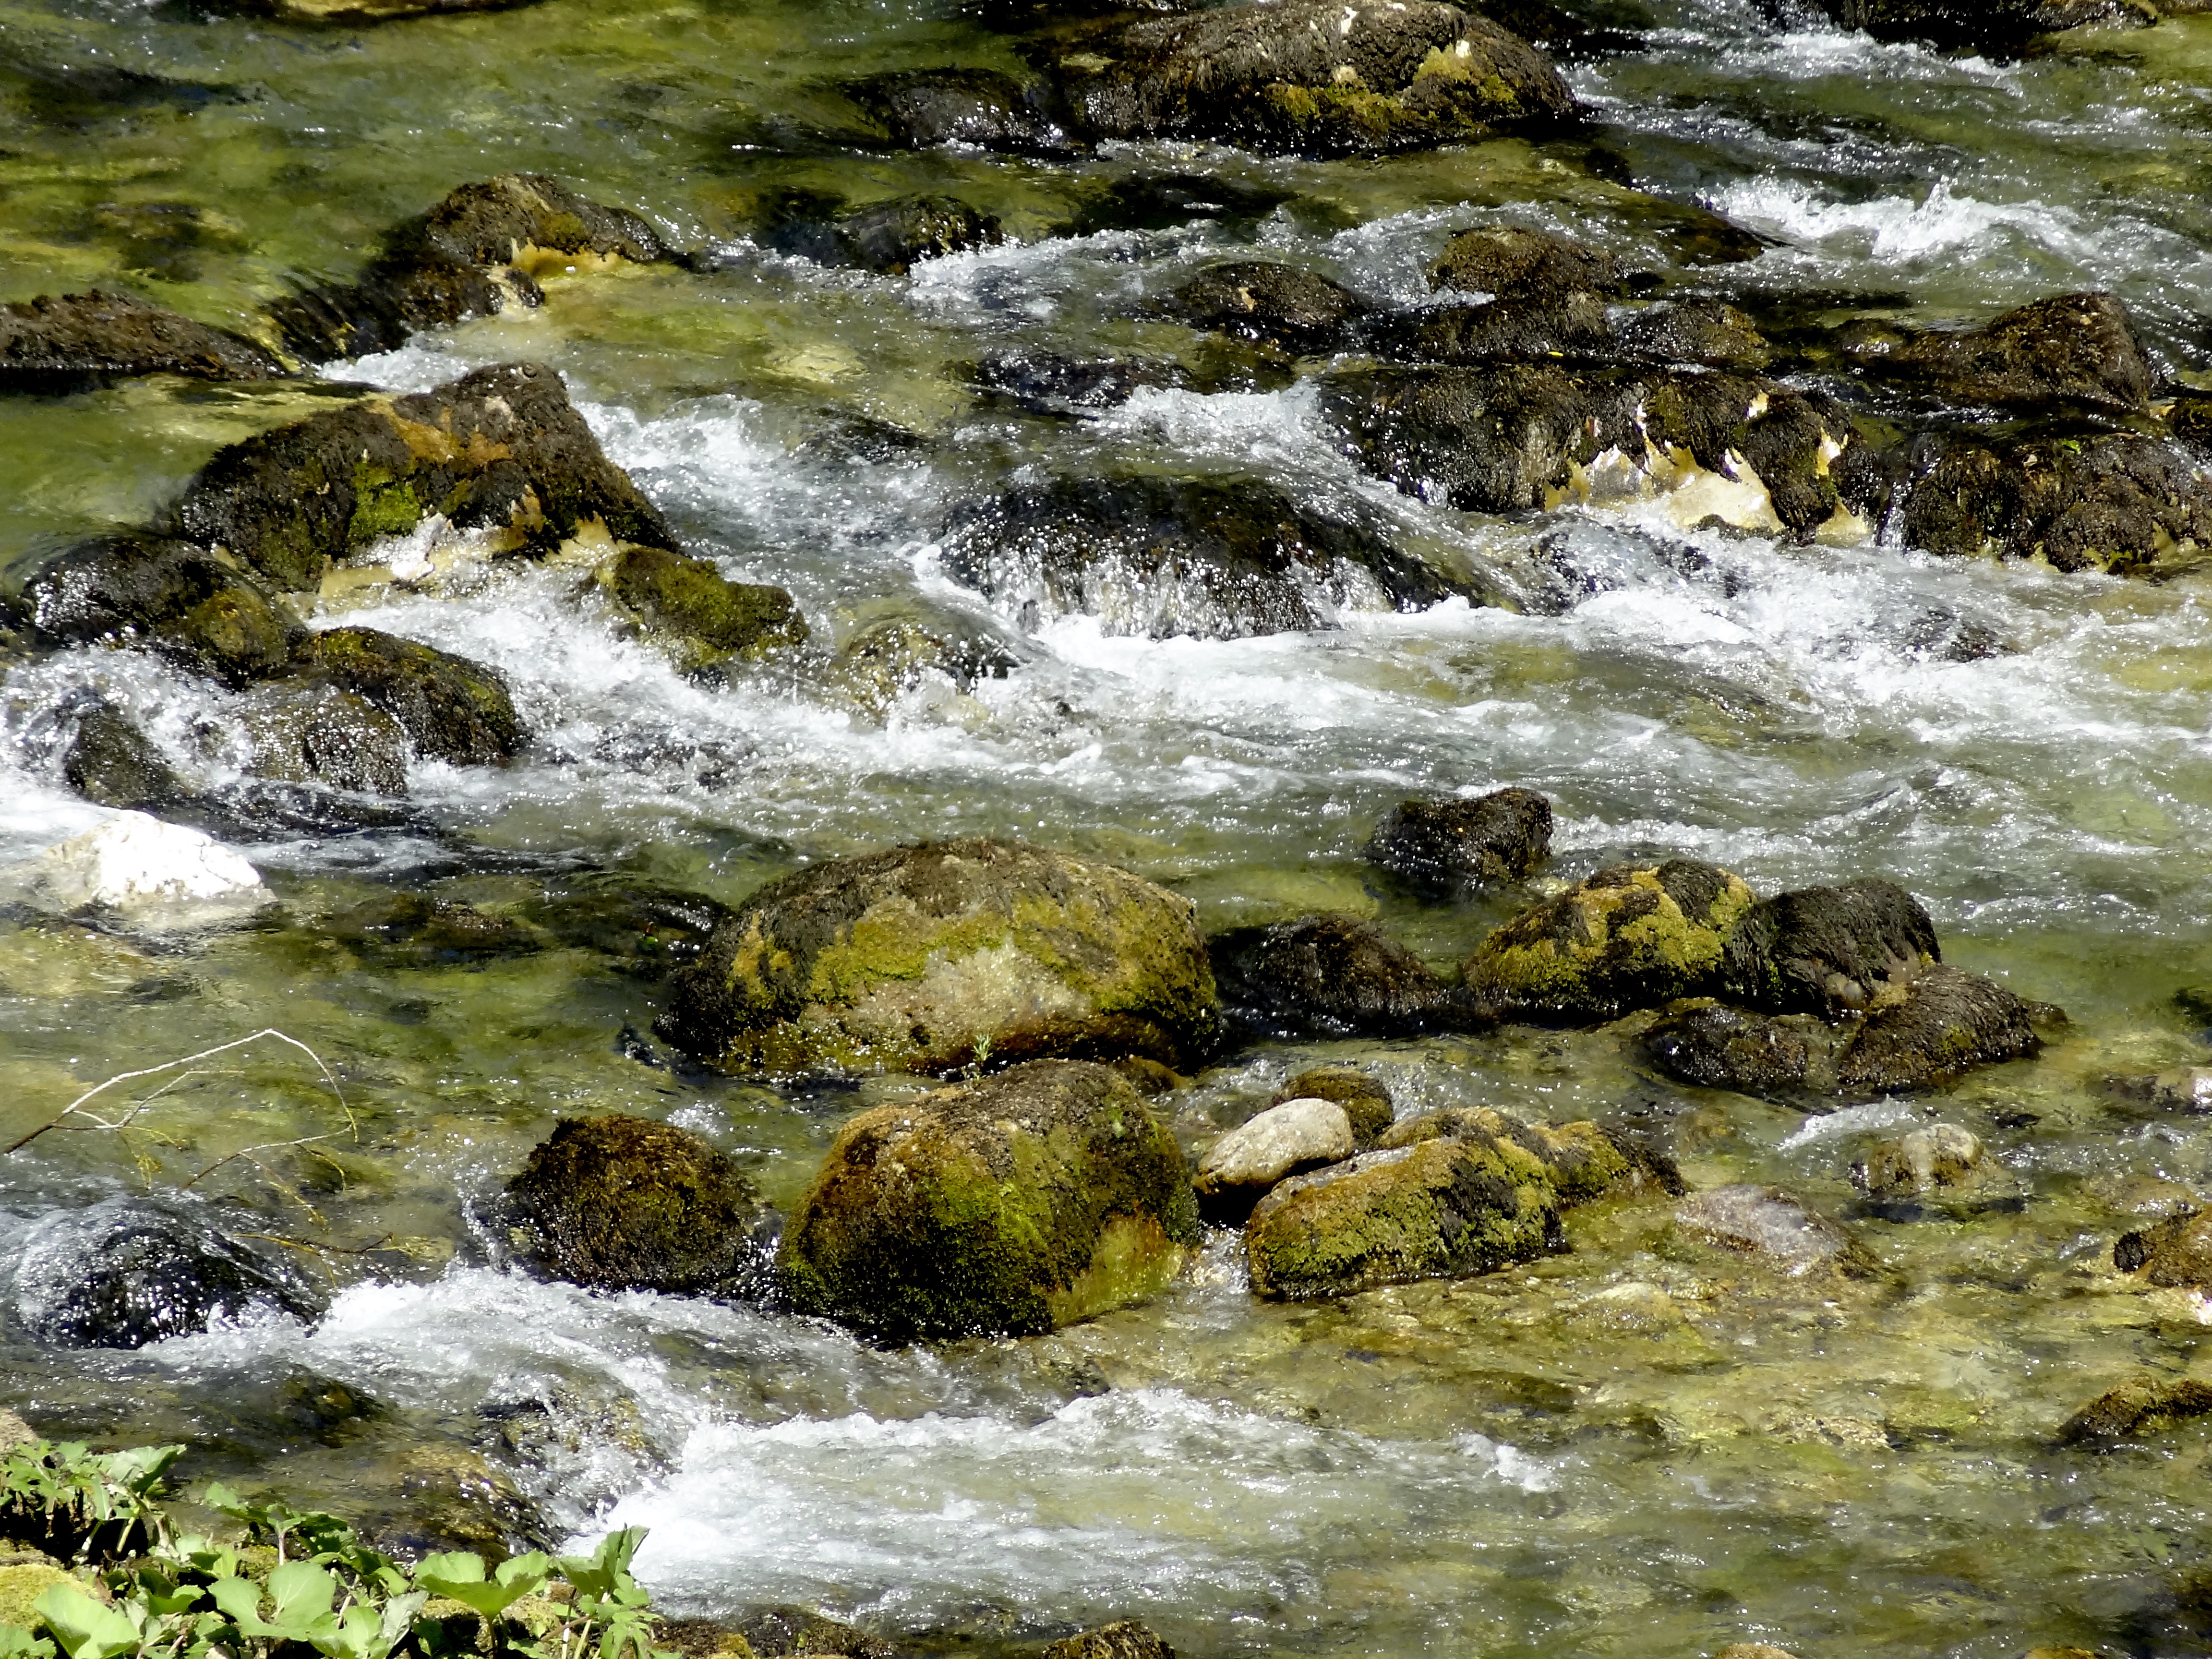
landscape, tree, water, nature, forest, outdoor, rock, creek, wilderness, leaf, flower, river, wild, stream, green, flow, autumn, park, rapid, body of water, croatia, reserve, water feature, watercourse, landform, geographical feature, kupa, wellspring, gorski kotar, gerovo, risnjak